Saint-Saphorin

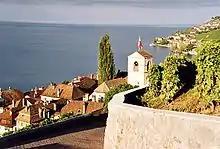
Saint-Saphorin

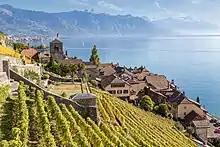
St-Saphorin (Lavaux)

Saint-Saphorin (Lavaux) has an area, , of . Of this area, or 56.2% is used for agricultural purposes, while or 11.2% is forested. Of the rest of the land, or 30.3% is settled (buildings or roads).